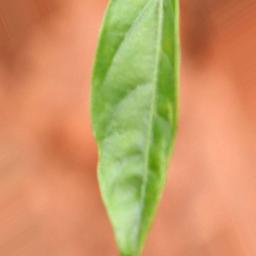
Label: healthy